Question: Please indicate a possible affordance area of the bench that can be used for sitting on
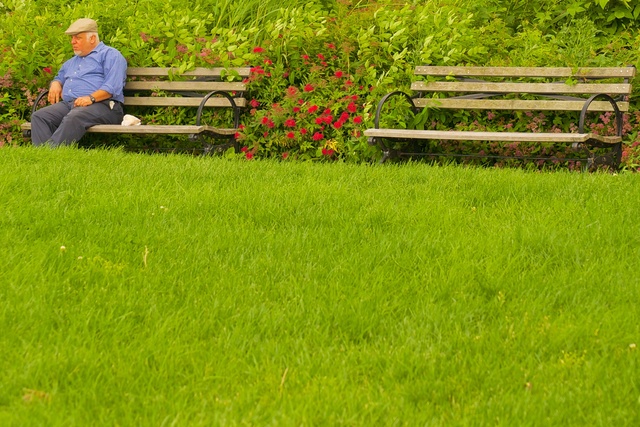
Answer: [88.5, 120, 625.5, 140.769]